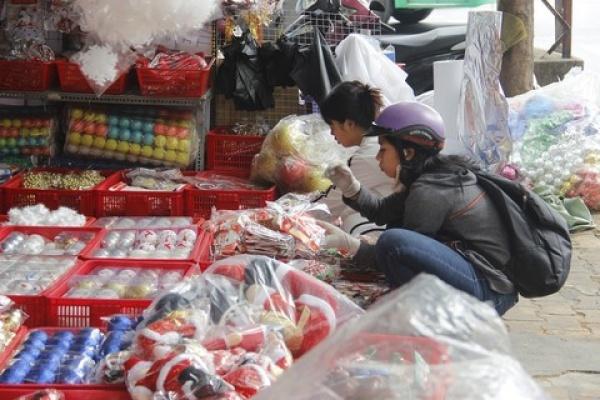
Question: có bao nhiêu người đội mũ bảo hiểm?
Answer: có một người đội mũ bảo hiểm